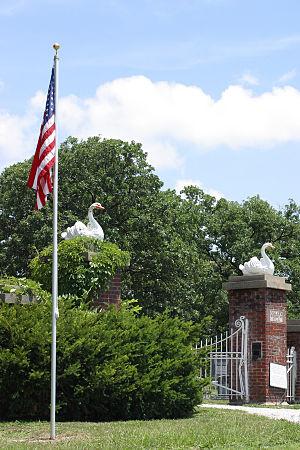
La Cygne est une ville de l'État américain du Kansas, située dans le comté de Linn, sur la rive orientale de la rivière Marais des Cygnes.